Carnarvon Airport (Western Australia)

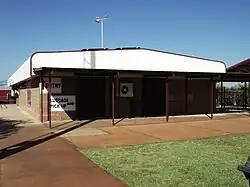
Regional Express Airlines passenger terminal

Carnarvon Airport is an airport at Carnarvon, Western Australia. The airport is publicly owned, meaning that the local government, Shire of Carnarvon, controls it.